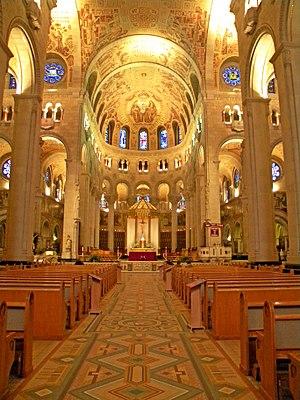
La basilique Sainte-Anne-de-Beaupré est une église catholique située à Sainte-Anne-de-Beaupré, non loin de la ville de Québec. Lieu de pèlerinage, le principal rassemblement survient le 26 juillet, lors de la fête de sainte Anne, patronne civile et ecclésiastique du Québec, et point culminant de la neuvaine. Elle possède trois reliques insignes de la sainte Mère de la Vierge Marie. Cette basilique a été désignée en tant que l'un des cinq sanctuaires nationaux du Canada par la Conférence des évêques catholiques du Canada.